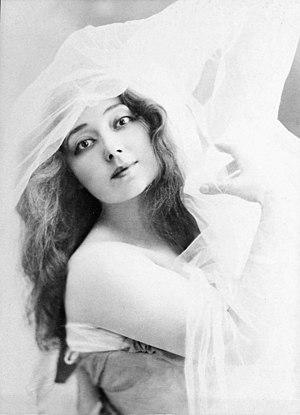
Anna Held est une actrice polonaise.